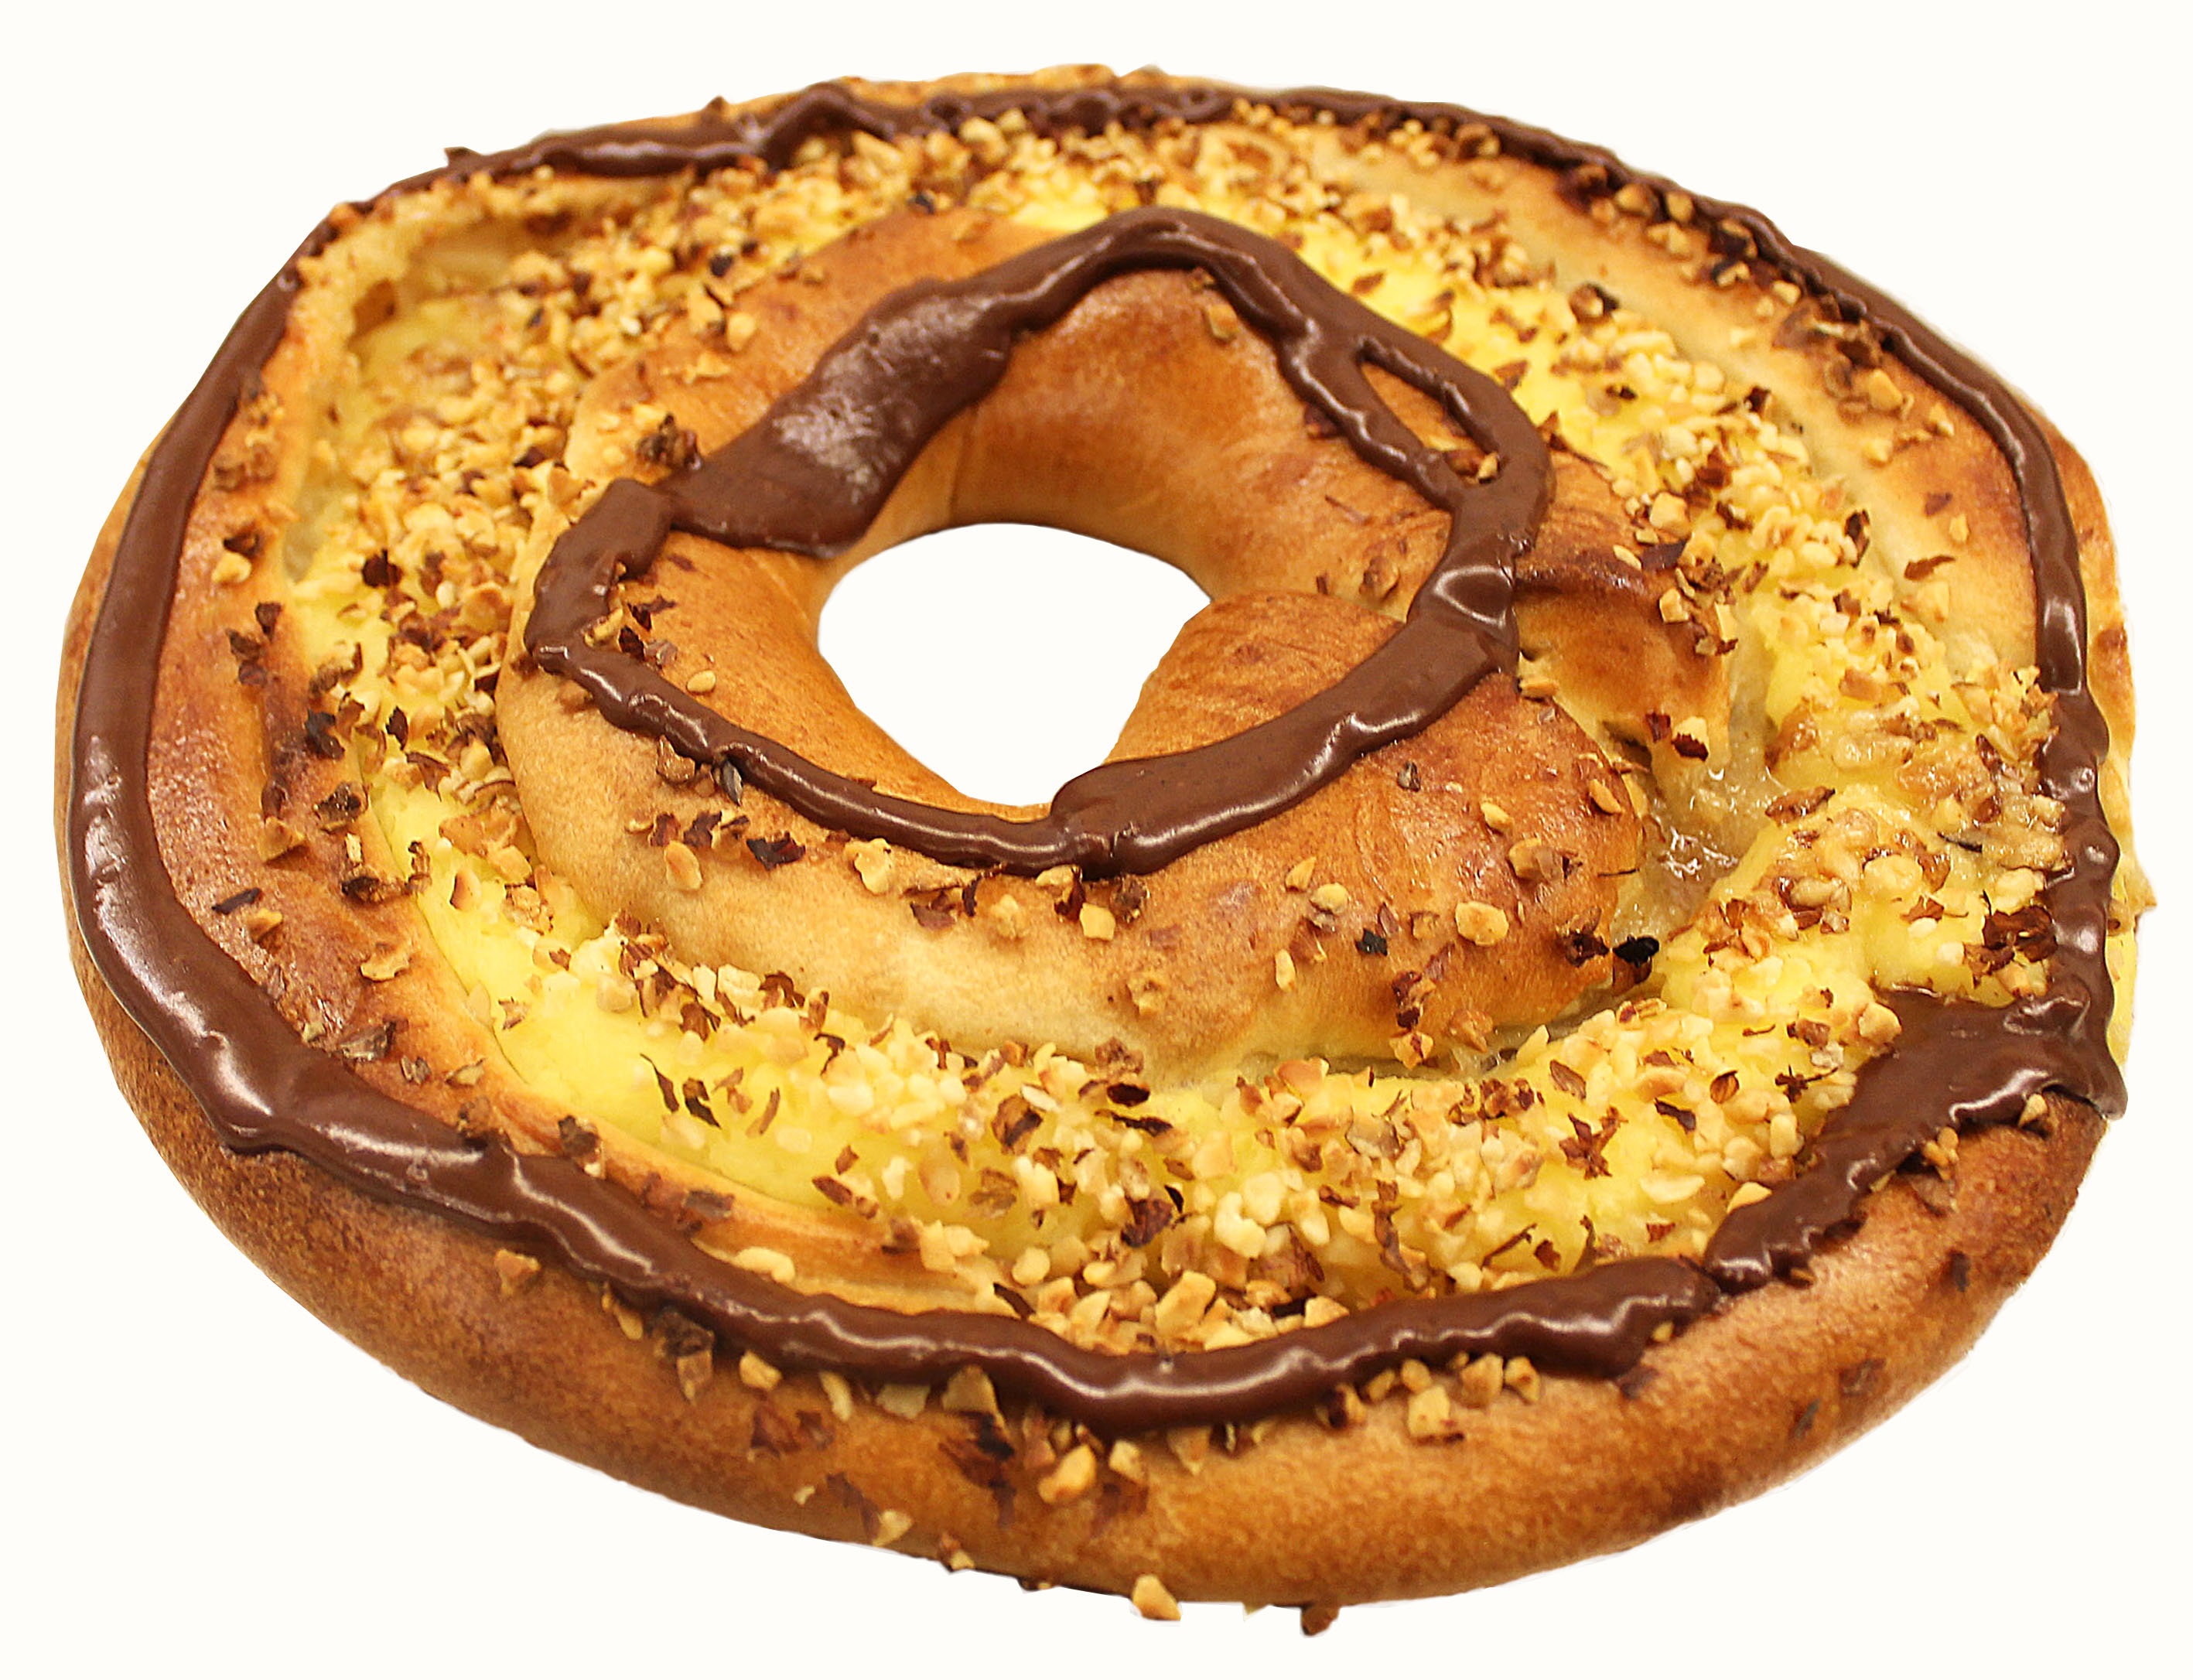
sweet, dish, food, produce, dessert, cuisine, beautiful, pretzel, baked goods, torte, danish pastry, gugelhupf, cake home baking